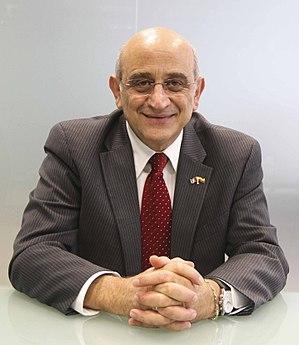
Germán Efromovich, né le 28 mars 1950 à La Paz en Bolivie, est un entrepreneur brésilien-colombien, fondateur de Synergy Group et CEO du groupe aéronautique Avianca Holdings.